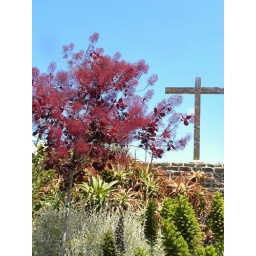
This is a purple smoke bush in front of the old wooden cross at the Carmel Mission.